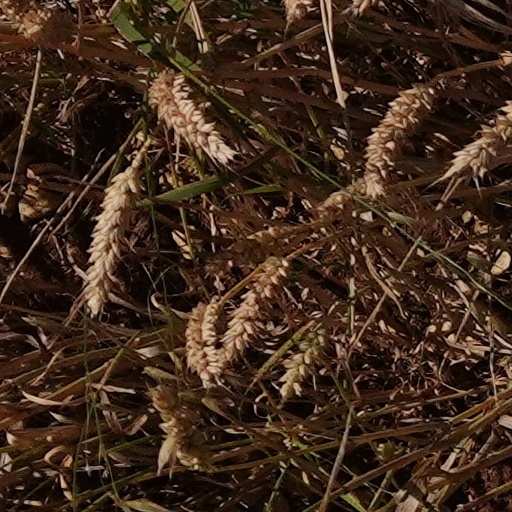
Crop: wheat